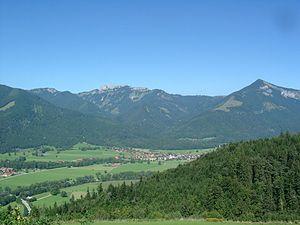
Schleching est une commune de Bavière, située dans l'arrondissement de Traunstein, dans le district de Haute-Bavière.